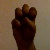
The image shows a hand gesture representing the letter 'E' in Indian Sign Language.